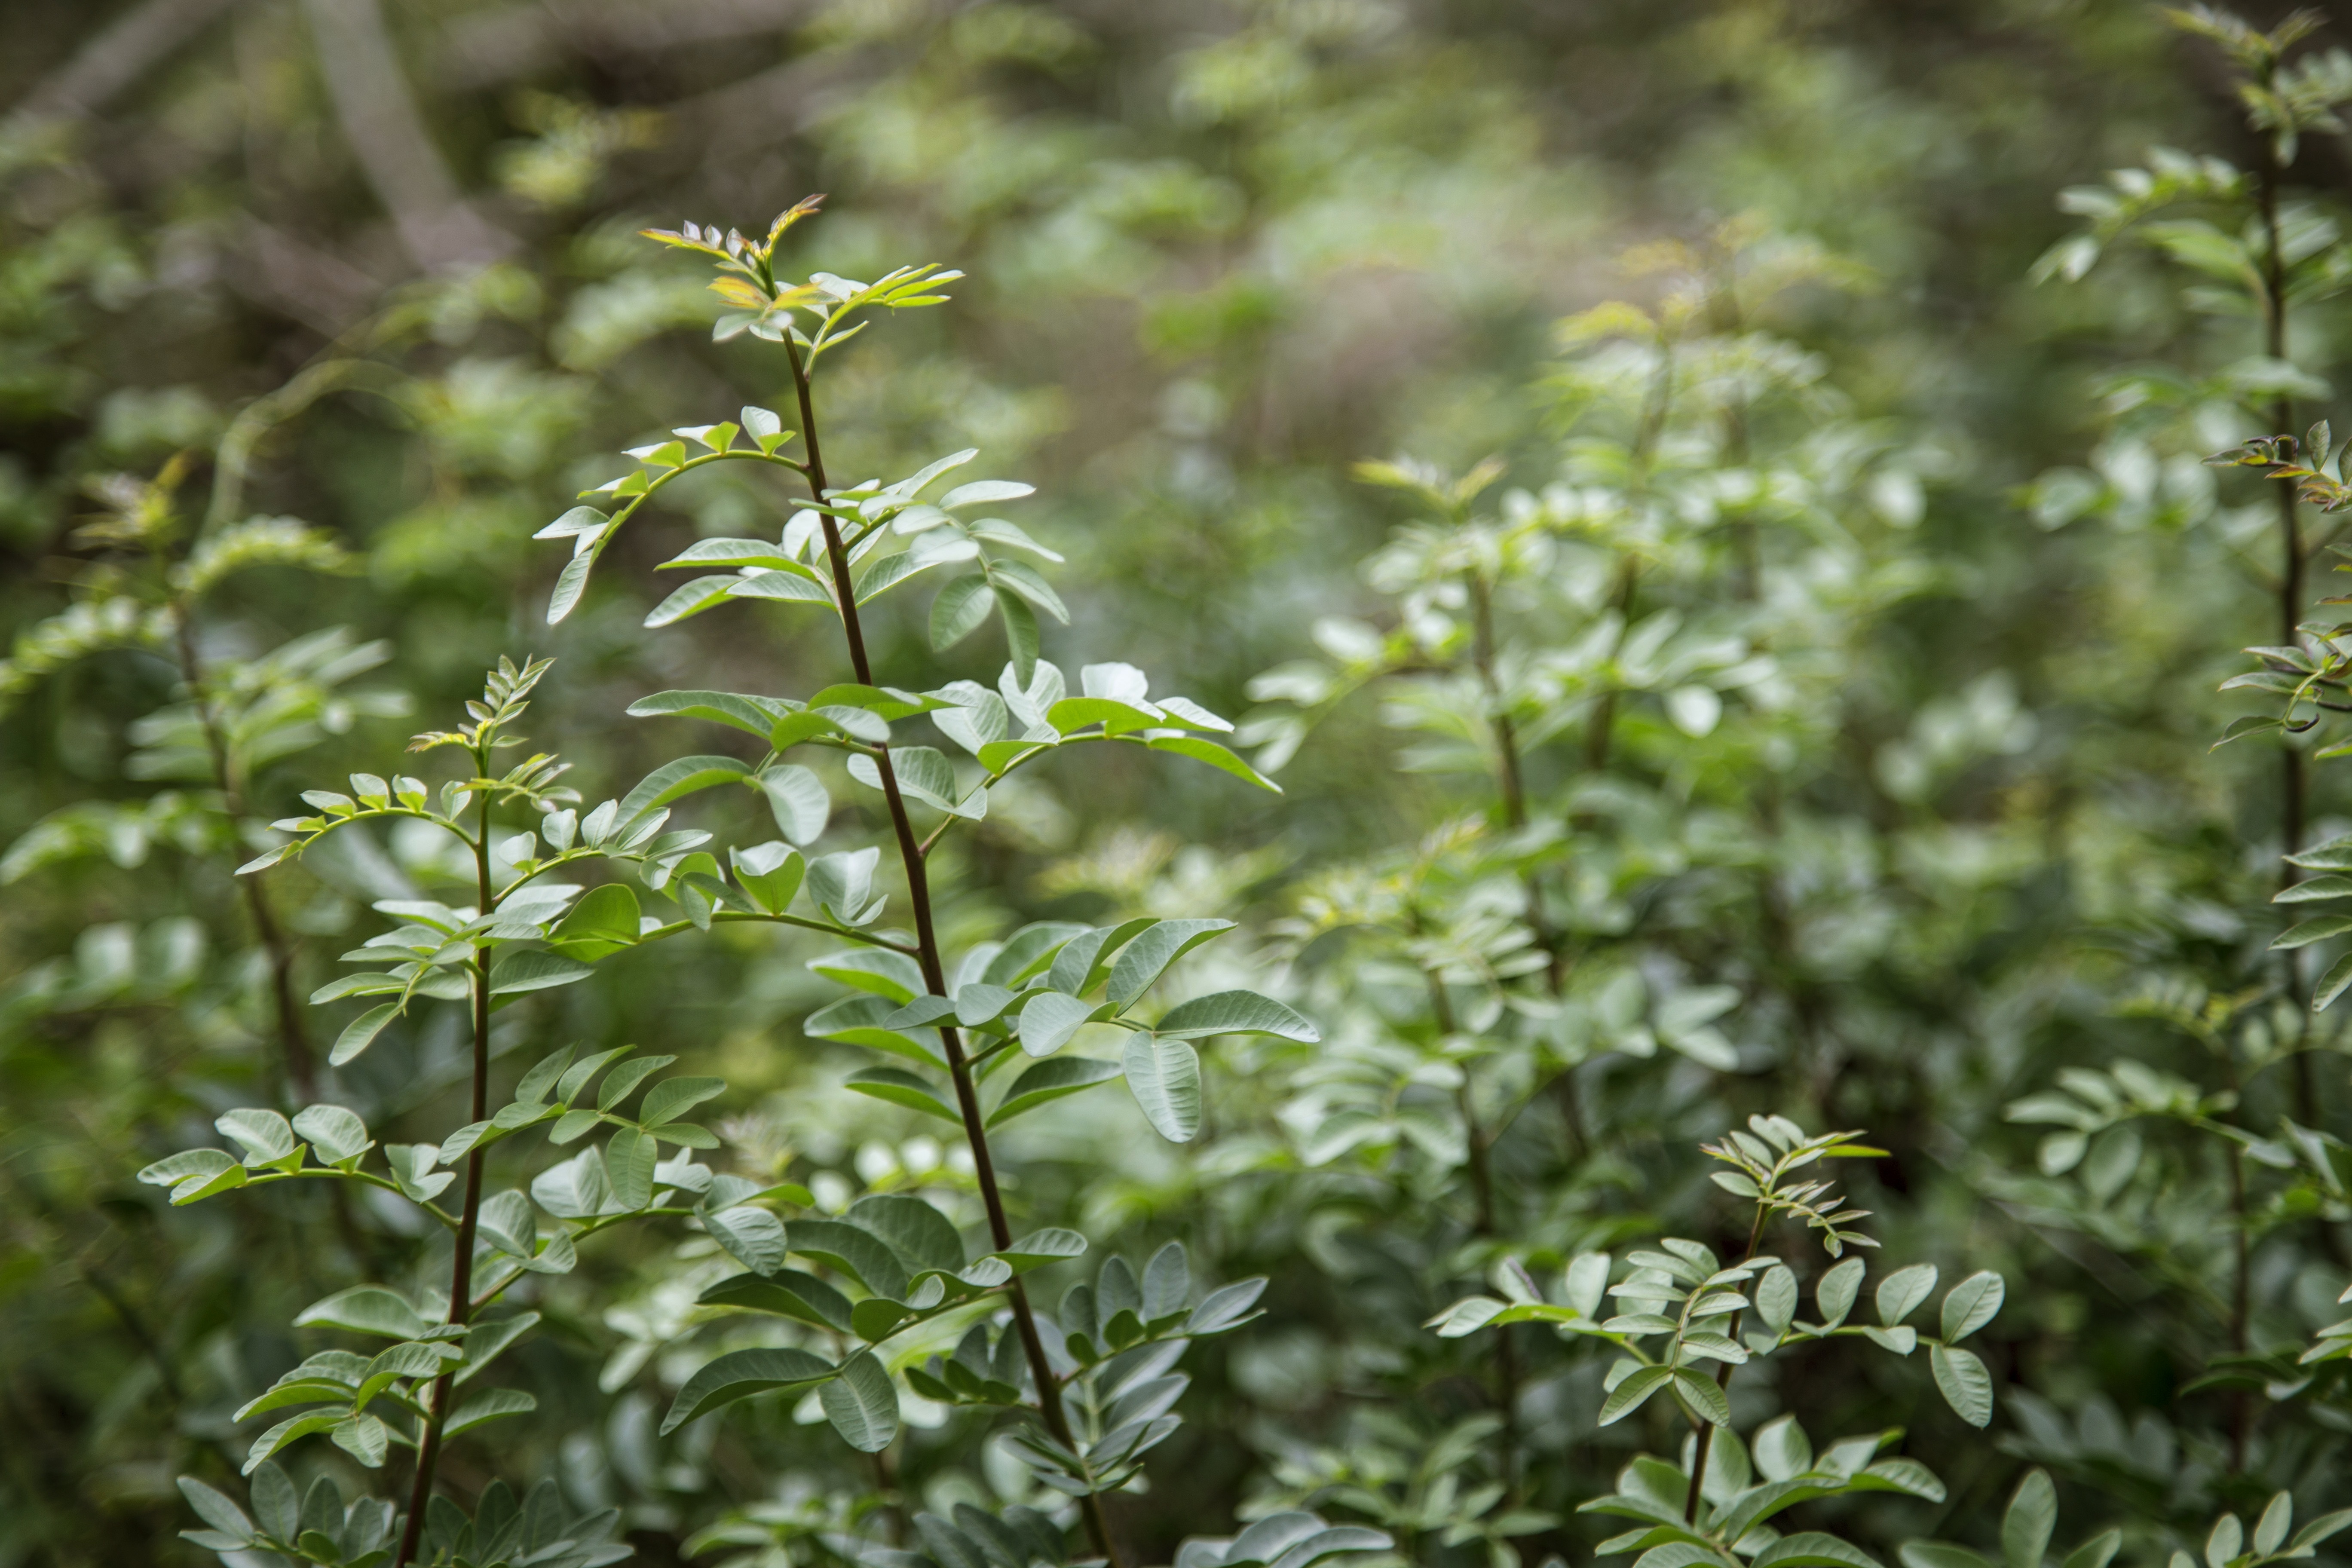
tree, water, nature, forest, branch, growth, plant, texture, leaf, flower, summer, environment, spring, green, herb, natural, fresh, botany, environmental, garden, flora, freshness, eco, ecology, wildflower, leaves, shrub, organic, green leaf, green leaves, flowering plant, daisy family, subshrub, land plant